Paul Roux

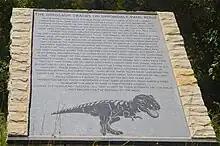
Information plaque of the dinosaur footprint at Uniondale Farm in Paul Roux

Witkop Game Ranch is situated at Witkop just outside Paul Roux. The ranch has about 21 types of game including hippos, cheetahs and buffalos. The Ranch offers hunting opportunities in the form of regular safaris with either rifle or bow.